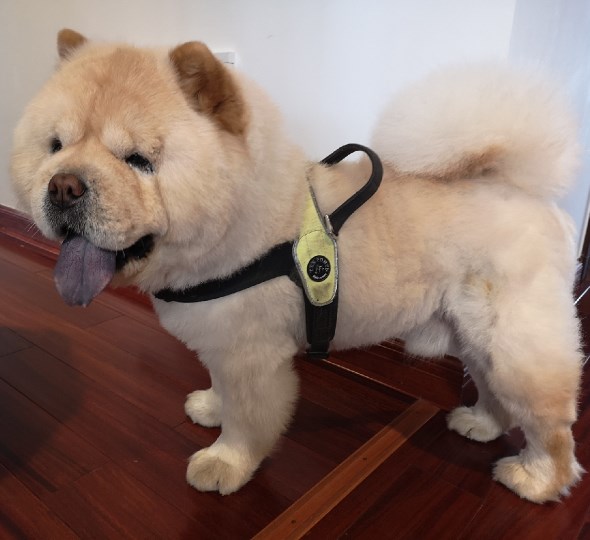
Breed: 329-n000119-chow